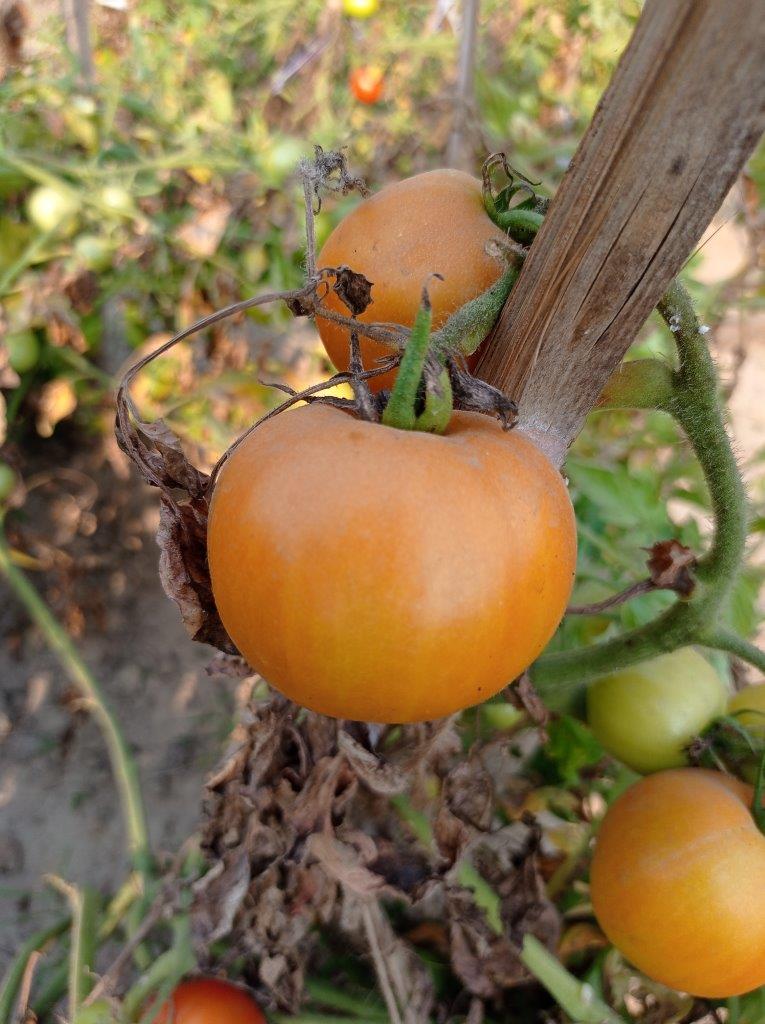
Maturity: Mature